Visa policy of Belarus

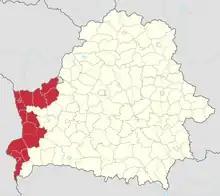
Parts of Belarus covered by Brest and Grodno regional visa-free provisions

Special travel conditions and exceptions to the usual rules, including special migration rules for foreign citizens, their family members and conditions for the provision of medical care are provided through international agreements and treaties to the following foreign citizens. The conditions for citizens of a specific country should be clarified in advance because not all countries are parties to all agreements.